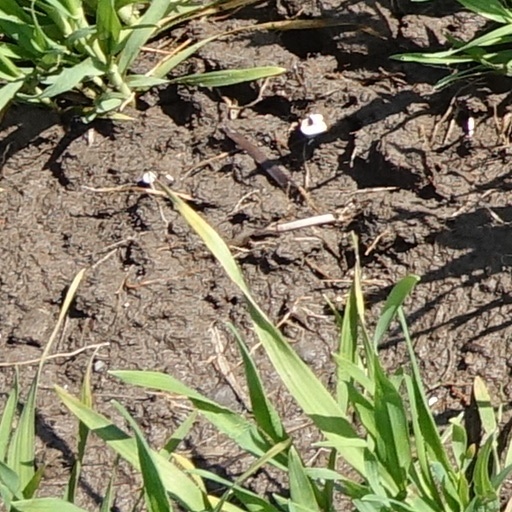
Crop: wheat